St. Bonaventure Bonnies men's soccer

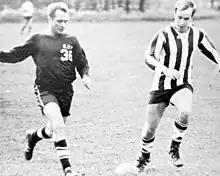
A match in 1967

Brad Wolf is St. Bonaventure's all-time points leader, while Joe Trabold is St. Bonaventure's all time goalscoring leader. Both players' careers overlapped during the 1984 and 1985 seasons.